Maurycy Minkowski

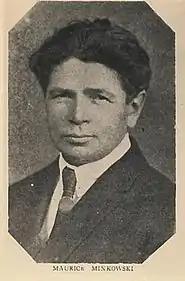
Maurycy Minkowski (1920s)

Maurycy Minkowski (1881/82, Warsaw – 23 November 1930, Buenos Aires) was a Polish painter of Jewish ancestry, best known for his genre scenes of daily life in the shtetls.